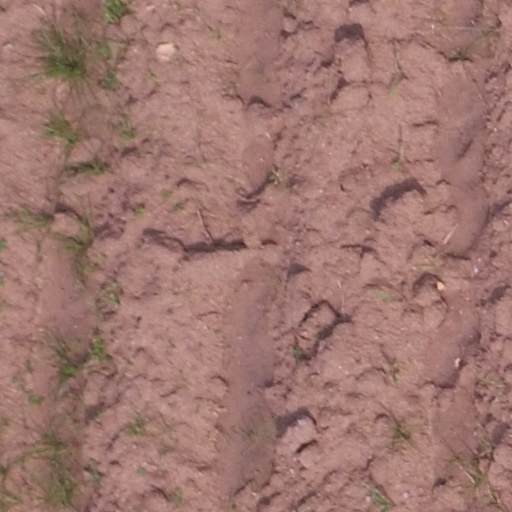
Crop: maize; corn